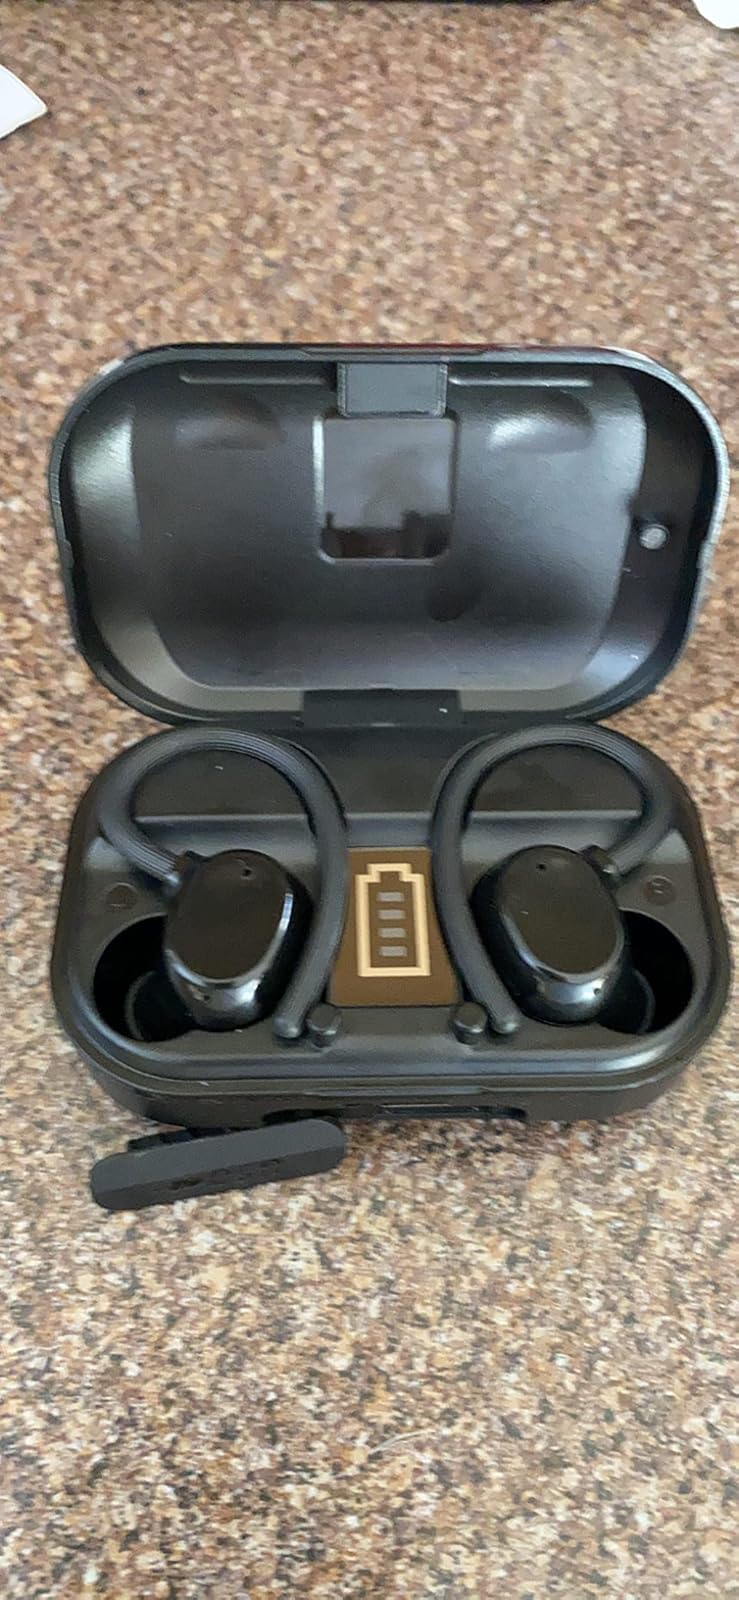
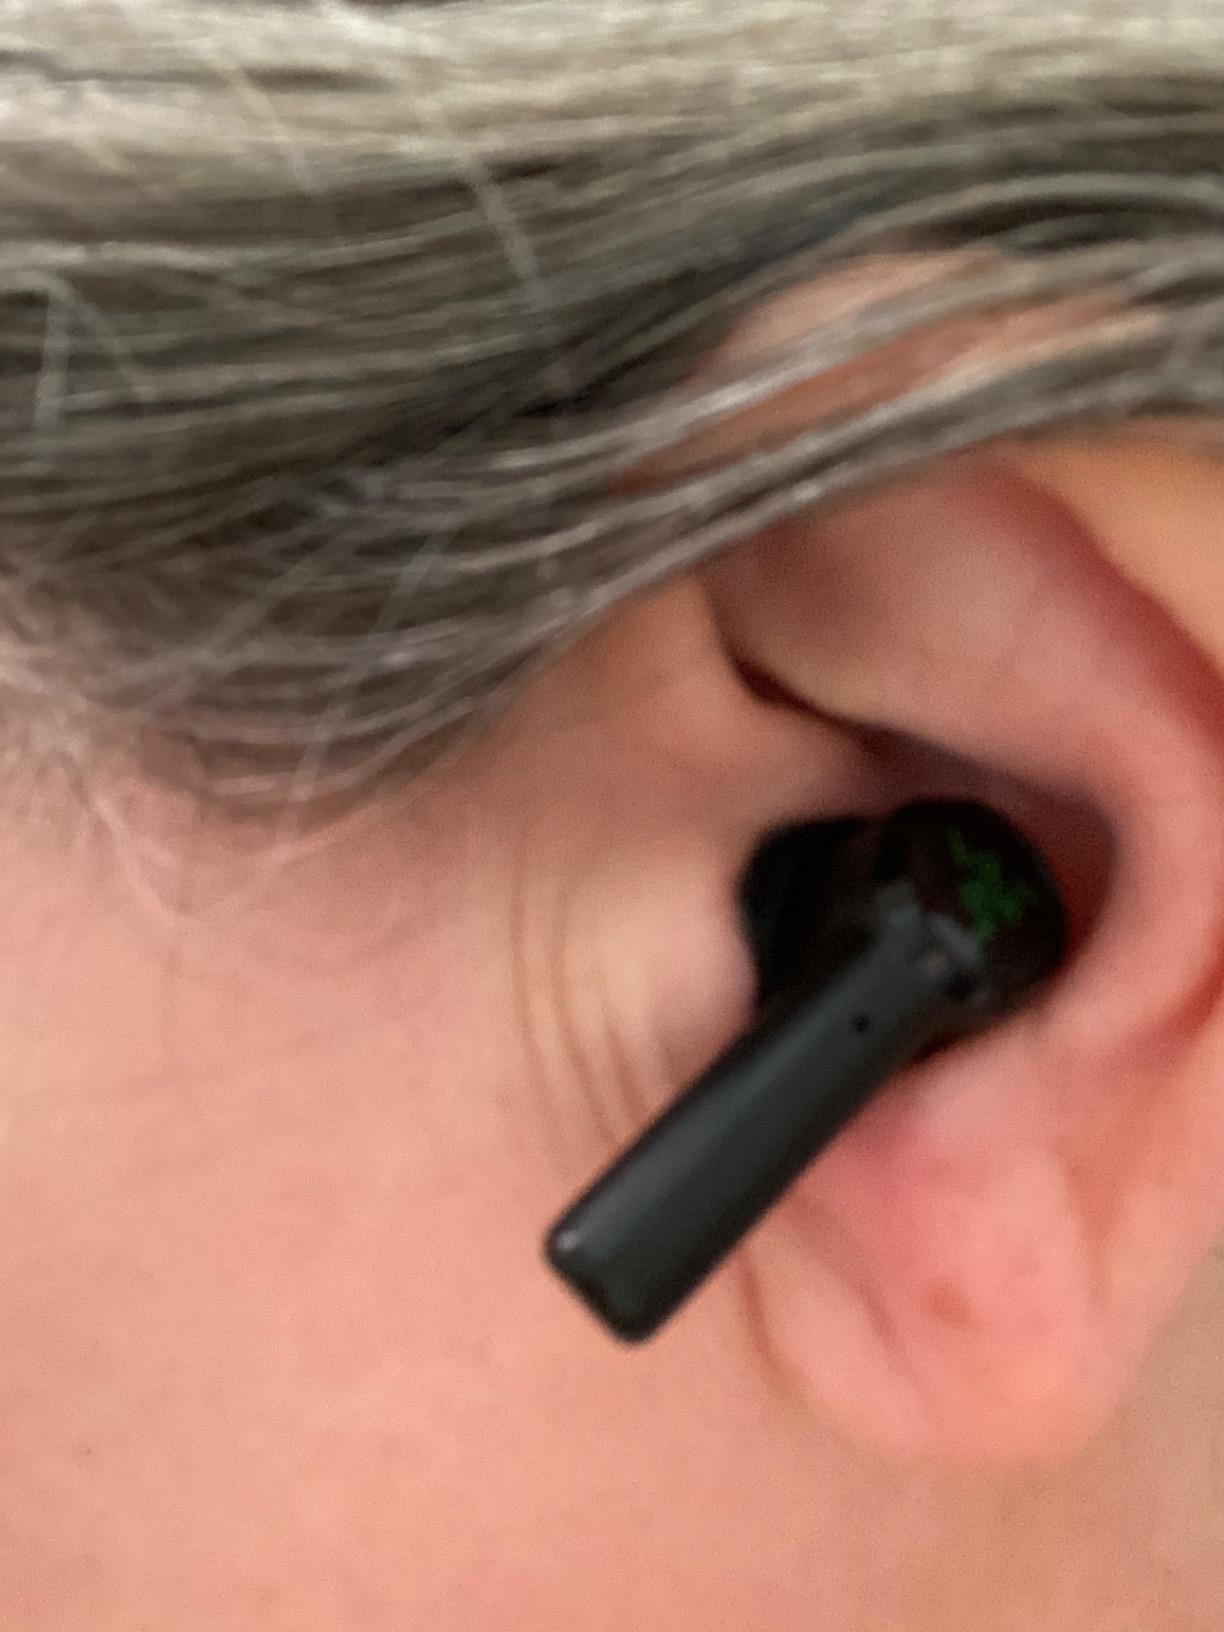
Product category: earbuds
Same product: no